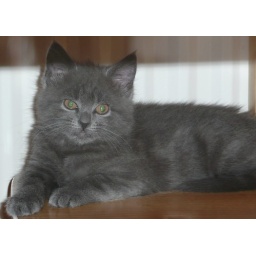
Was actually under the kitchen table when i took this pic.